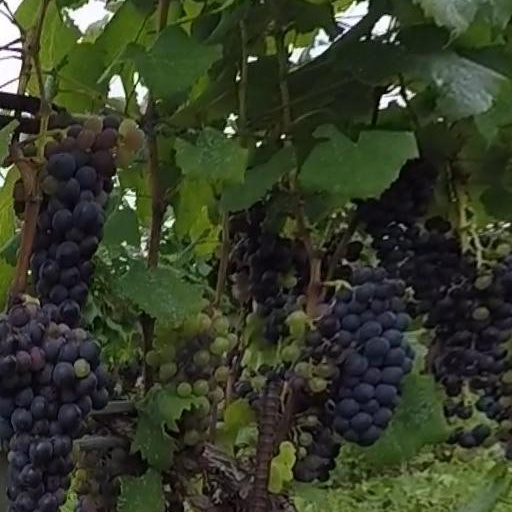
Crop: grape